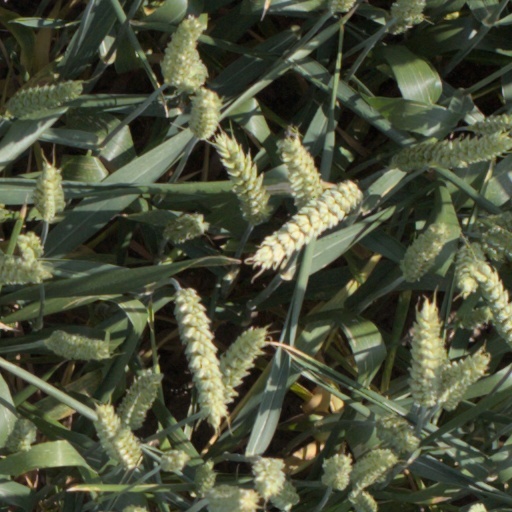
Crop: wheat